Sky position (RA, Dec in degrees): 159.91, 18.885
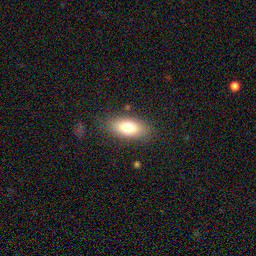
Galaxy morphology: In-between Round Smooth Galaxies